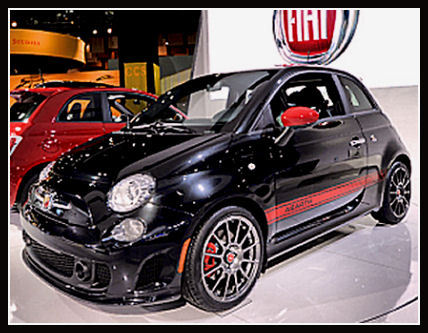
Car model: 2012 FIAT 500 Abarth